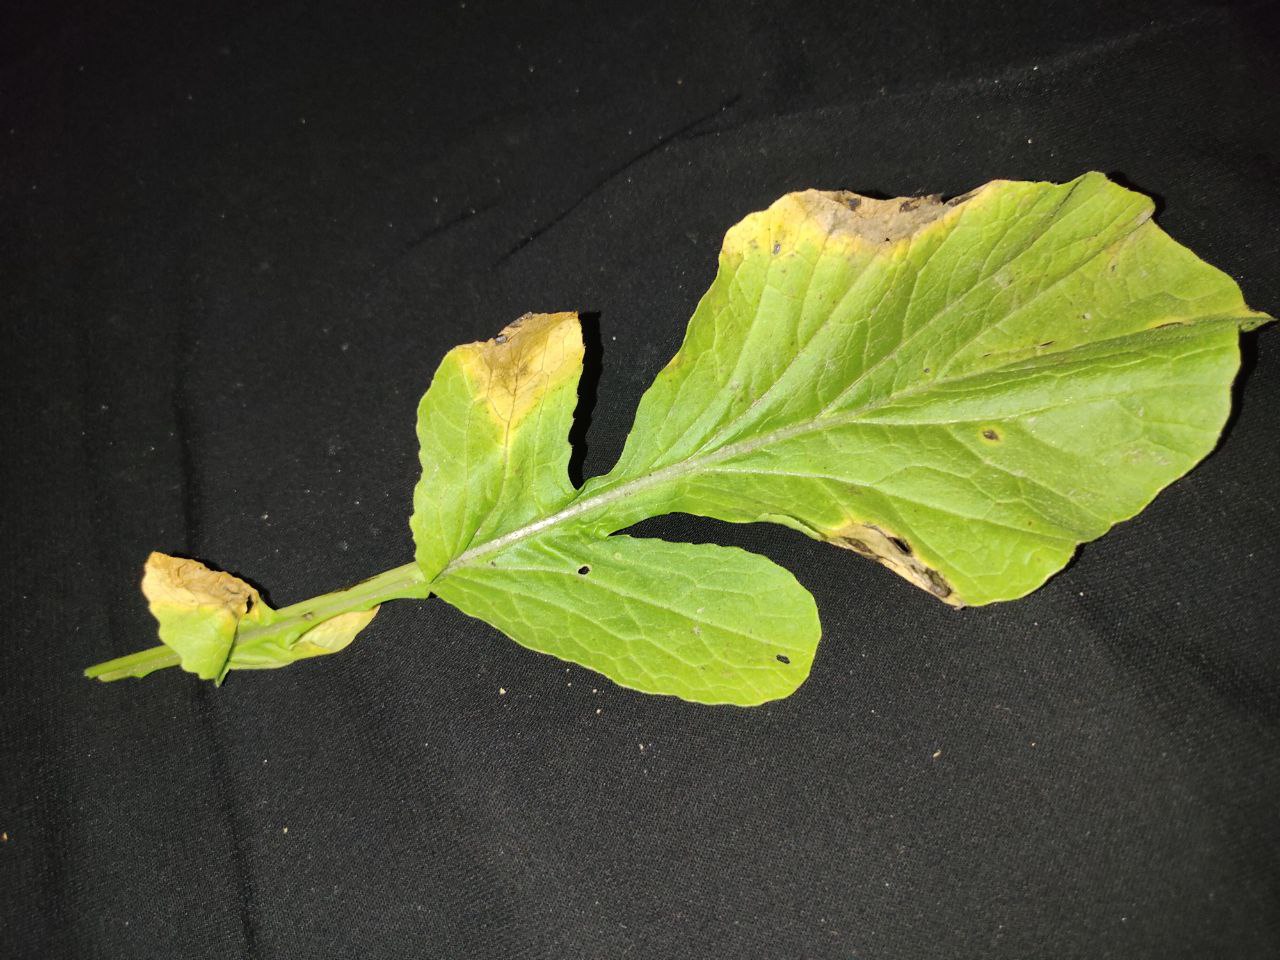
Label: Downey mildew